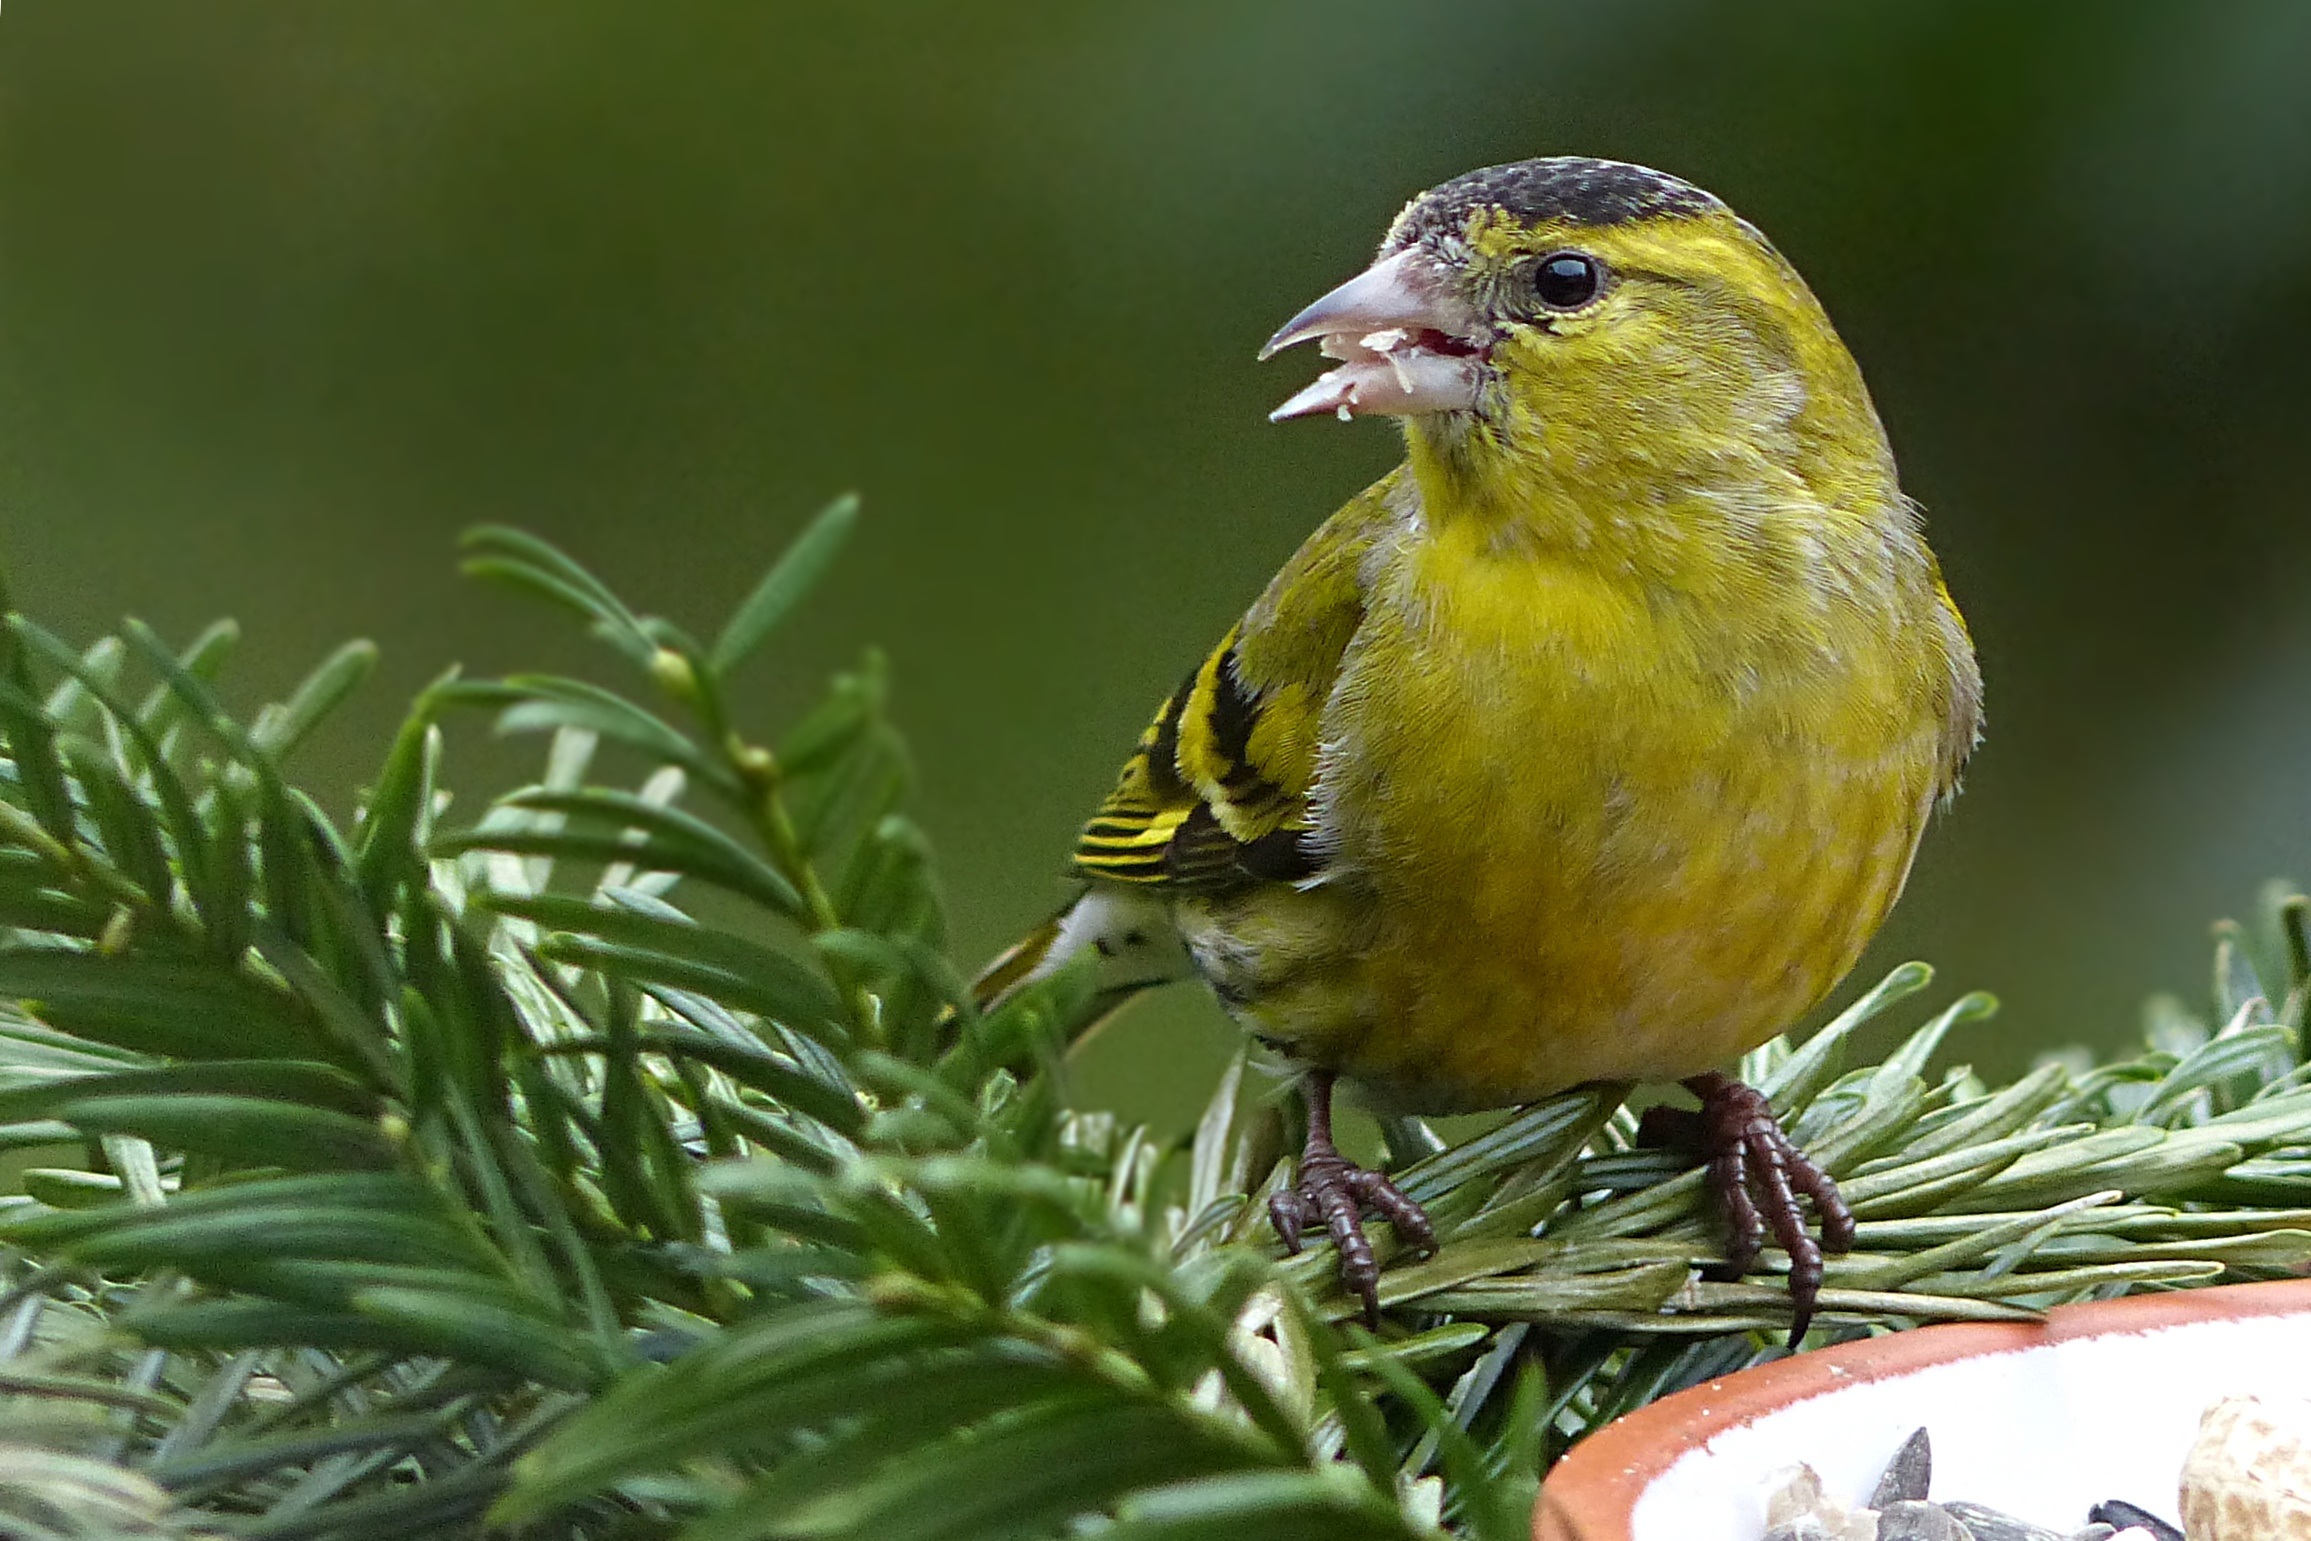
branch, winter, bird, animal, male, wildlife, beak, garden, robin, fauna, vertebrate, sparrow, finch, foraging, old world flycatcher, cape canary, serinus, perching bird, emberizidae, ortolan bunting